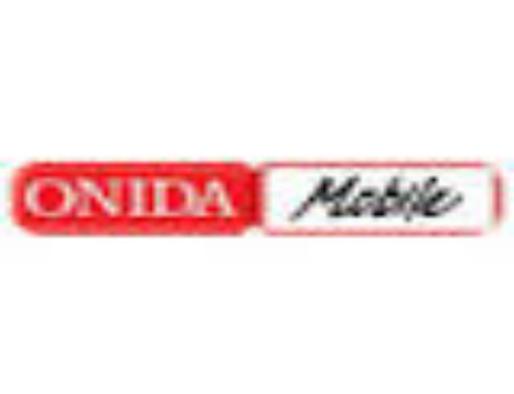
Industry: Electronic